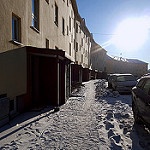
Label: street